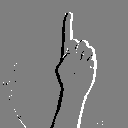
ASL letter: z